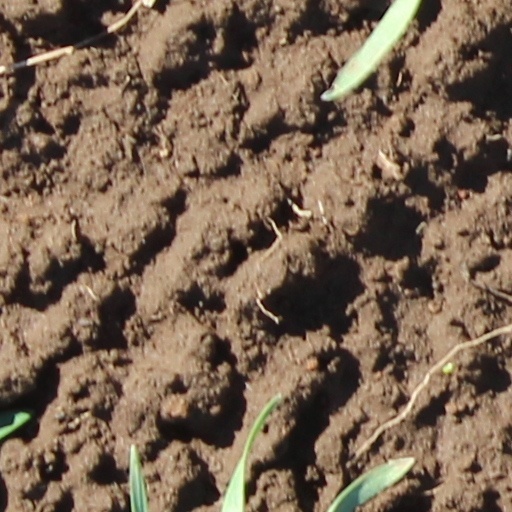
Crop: wheat